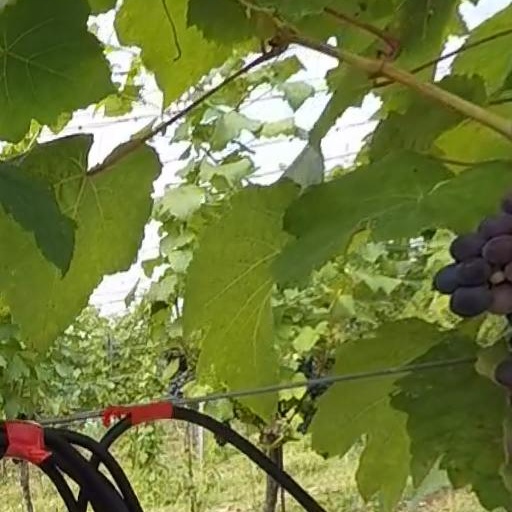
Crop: grape